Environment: real
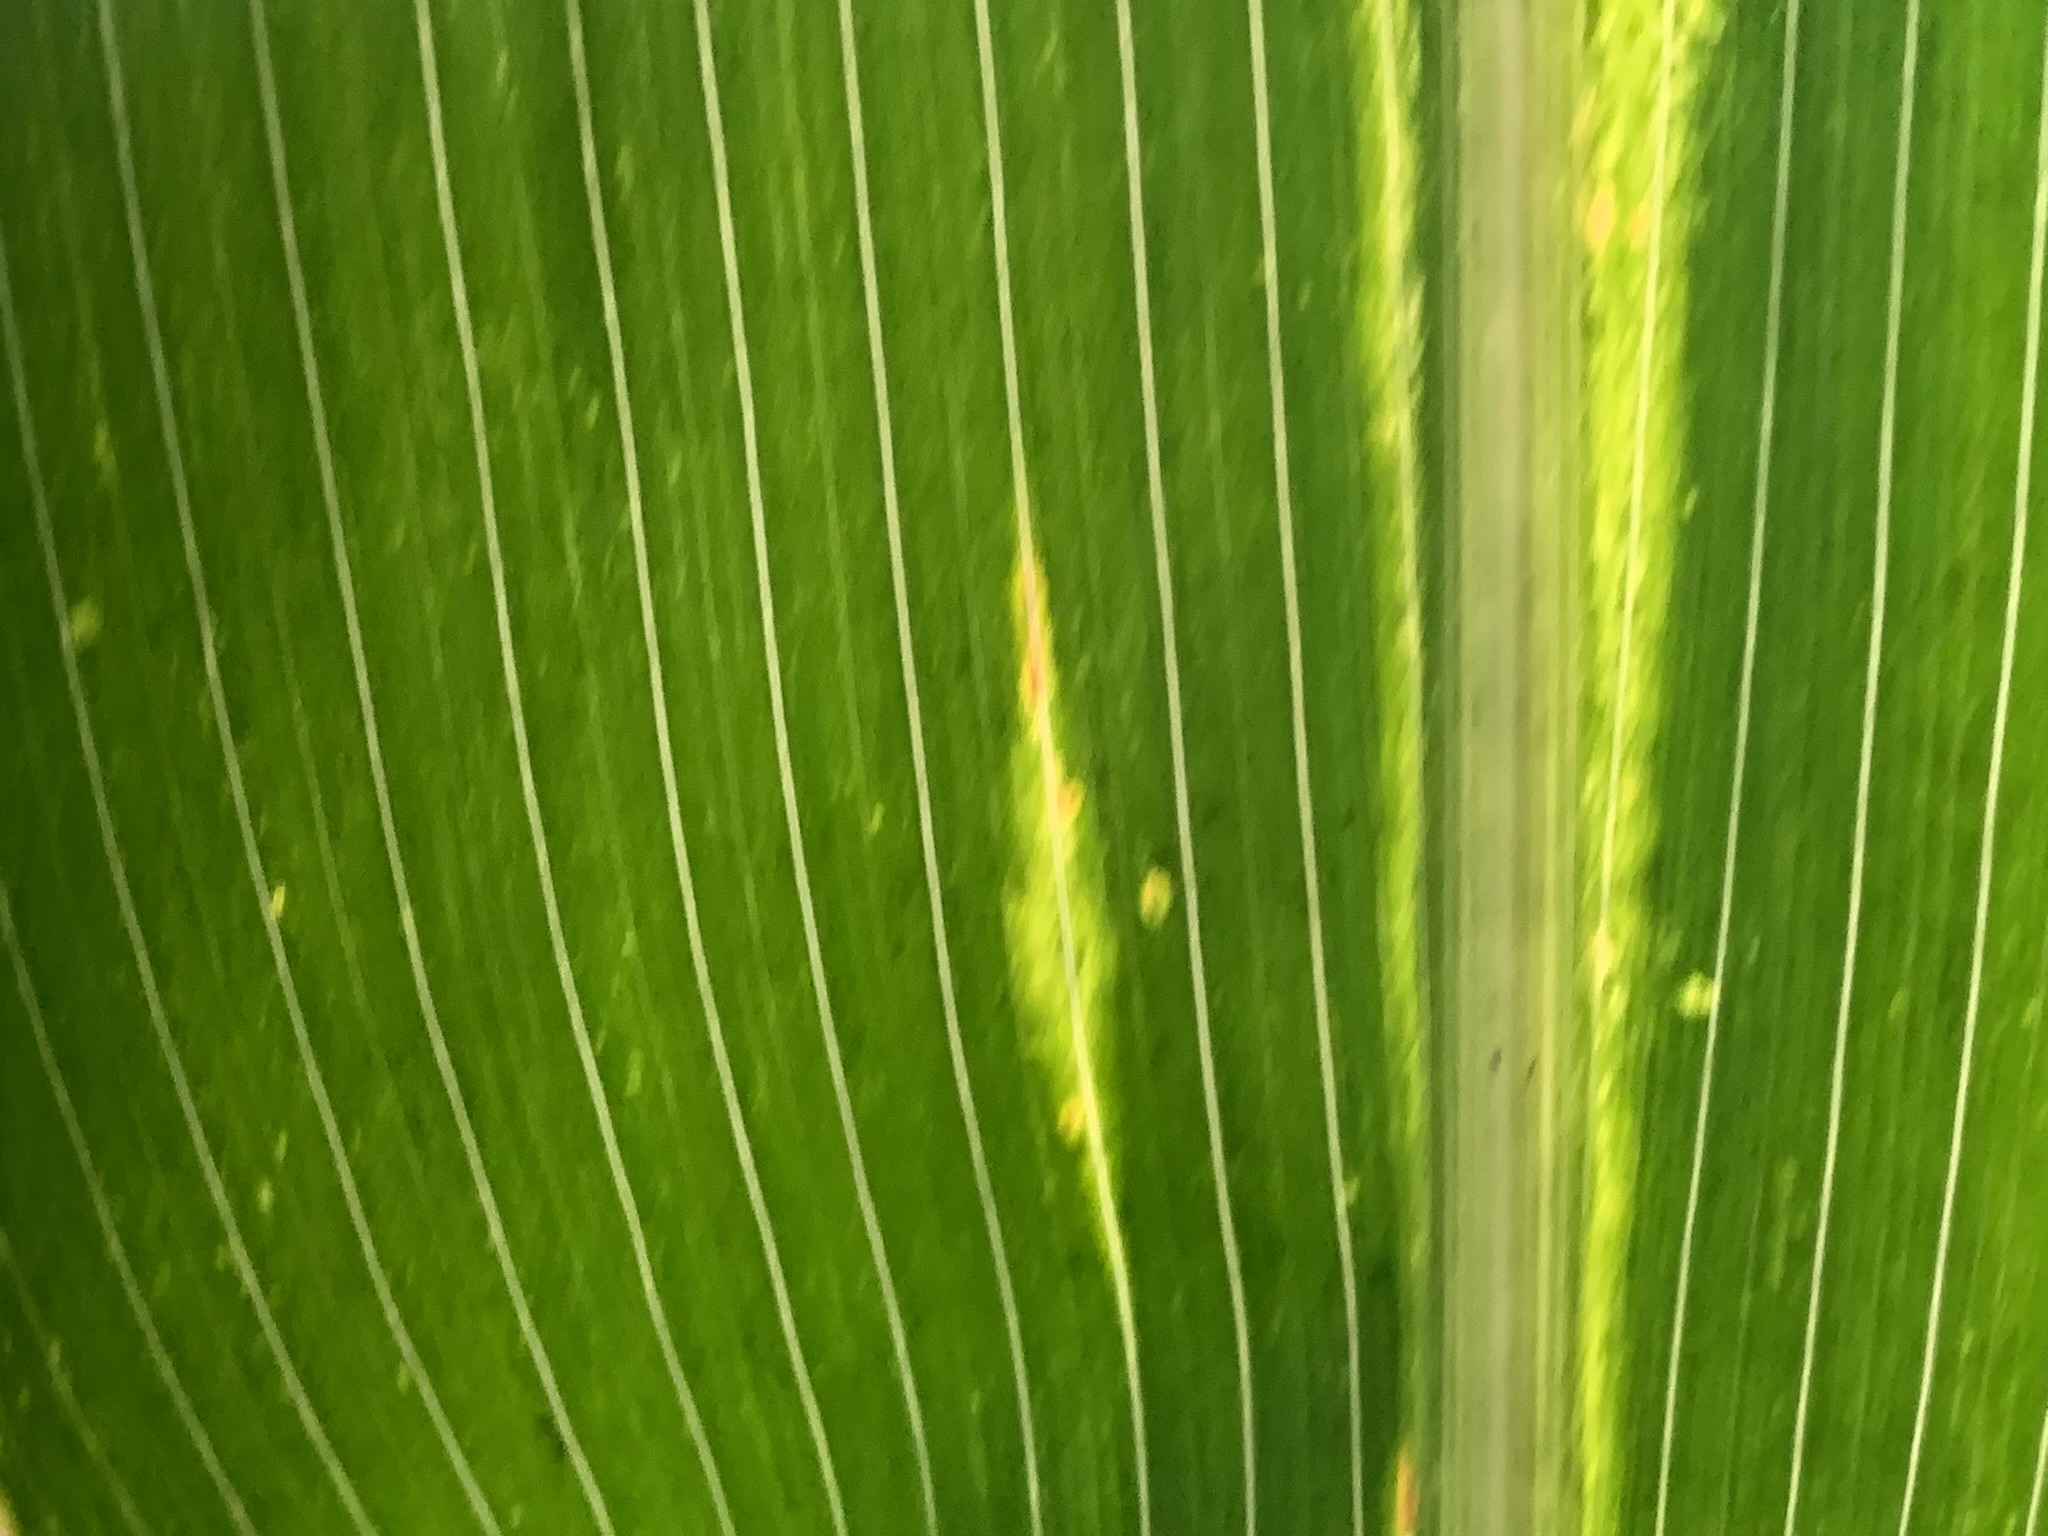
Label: lethal_necrosis